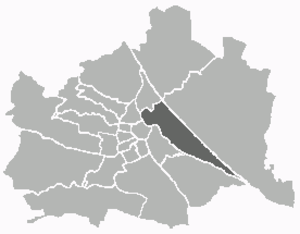
Leopoldstadt (Wien)
Leopoldstadt er den 2. af Wiens 23 bydele.